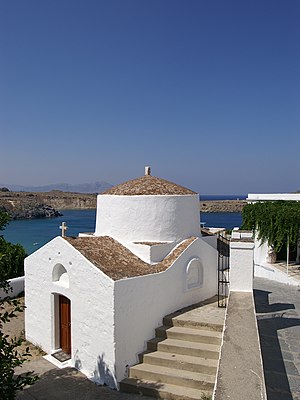
Lindos / Galleri
Lindos er en by og et arkæologisk udgravningsområde beliggende på østkysten af den græske ø Rhodos, 55 km syd for Rhodos by. Byen er et populært turistmål, da den er den eneste af Rhodos's tre antikke byer, der stadig består som bysamfund.